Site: brandenburg
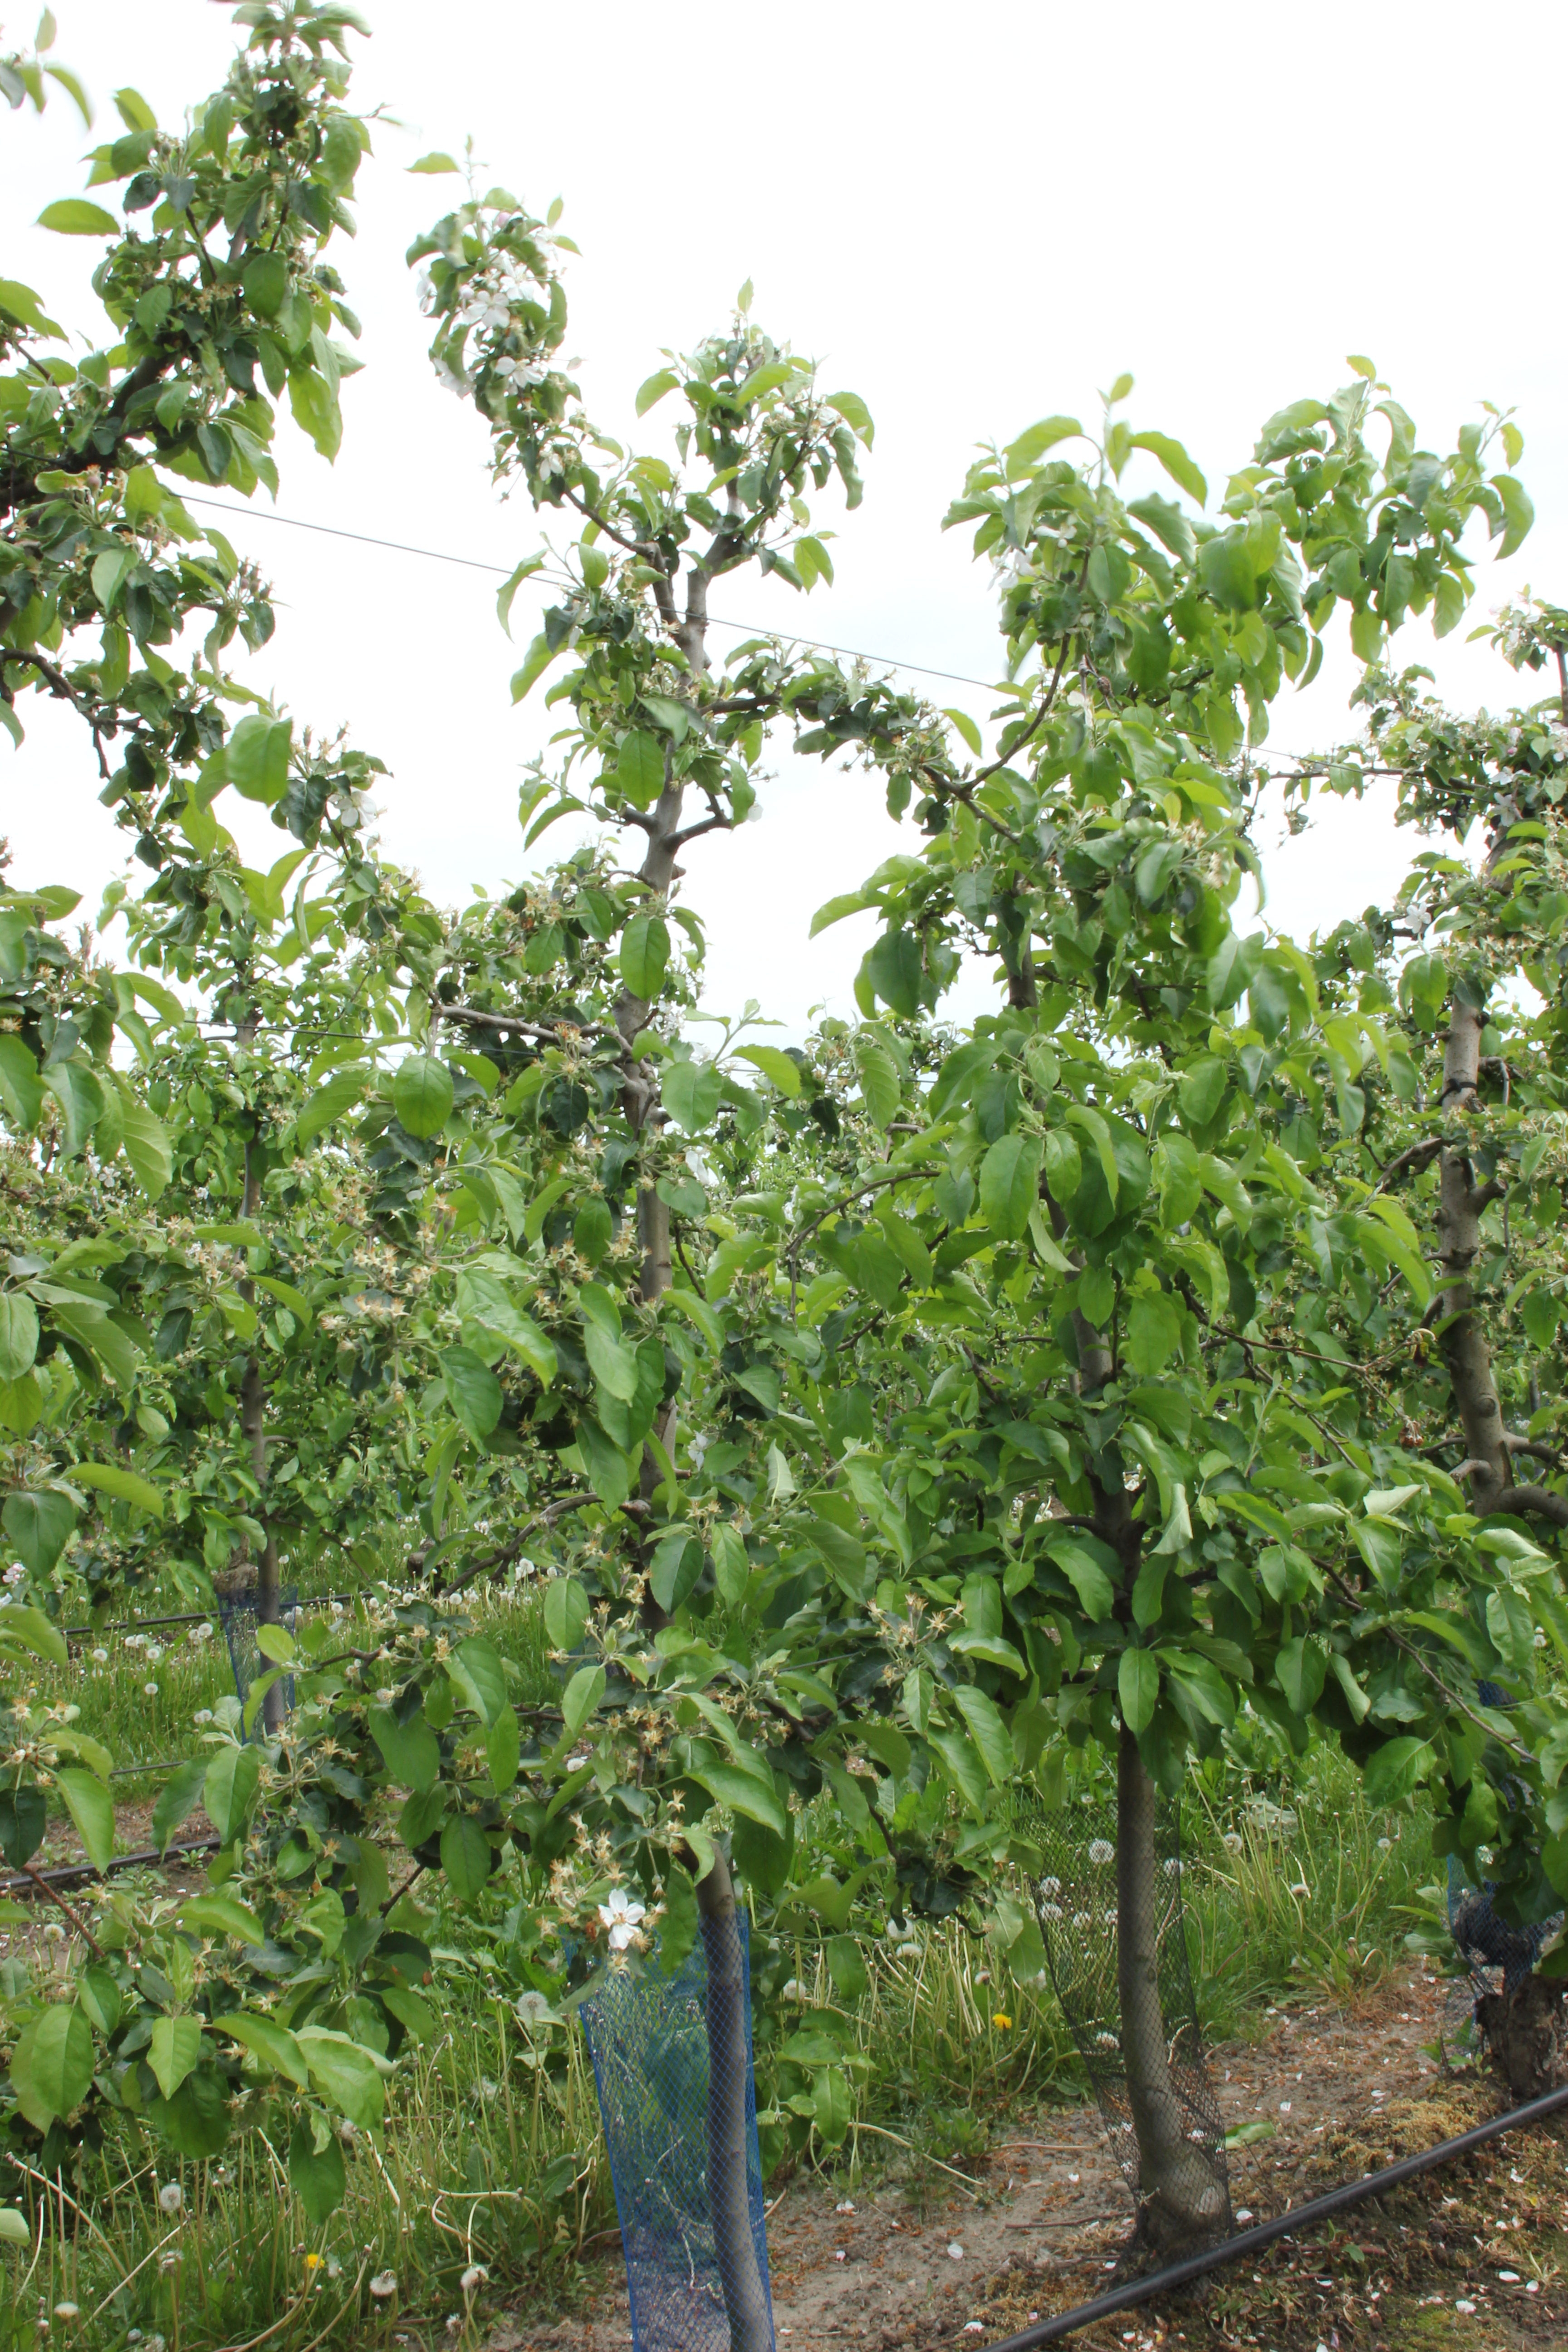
Growth stage (BBCH 67): Flowering